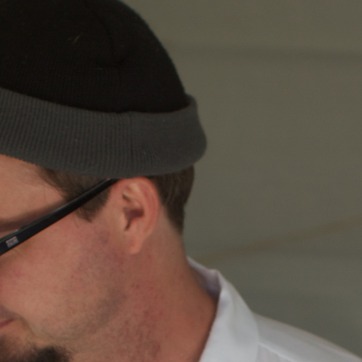
Material: hair